Mymoorapelta

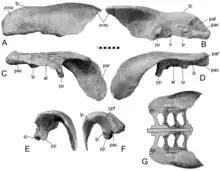
Left ilium of the holotype (MWC 1815)

In 1998, a partial skeleton referred to "Mymoorapelta" was described by Kirkland "et al" from Cactus Park, Colorado, though at the time the fossil was still undergoing fossil preparation. The skeleton preserved natural molds and body fossils of the sacrum, caudal vertebrae, (bones attached to the underside of the tail vertebrae in dinosaurs), (foot), and many pieces of the dermal armor, including parts of the sacral shield, which was a type of armor that would cover the top of the pelvis. Though skull material was mentioned to be preserved it is still in preparation and undescribed. Some of the material, namely from the pes and sacral shield, was preserved in articulation making it the only known articulated specimen of the taxon. In a 2010 abstract, Kirkland and colleagues mentioned the discovery of many more elements of "Mymoorapelta" at Mygatt-Moore Quarry including a nearly complete skull and every postcranial element except the pubis and femur. All of the fossils found at Mygatt-Moore Quarry and Cactus Park are currently deposited in the Dinosaur Journey Museum of Western Colorado in Fruita.